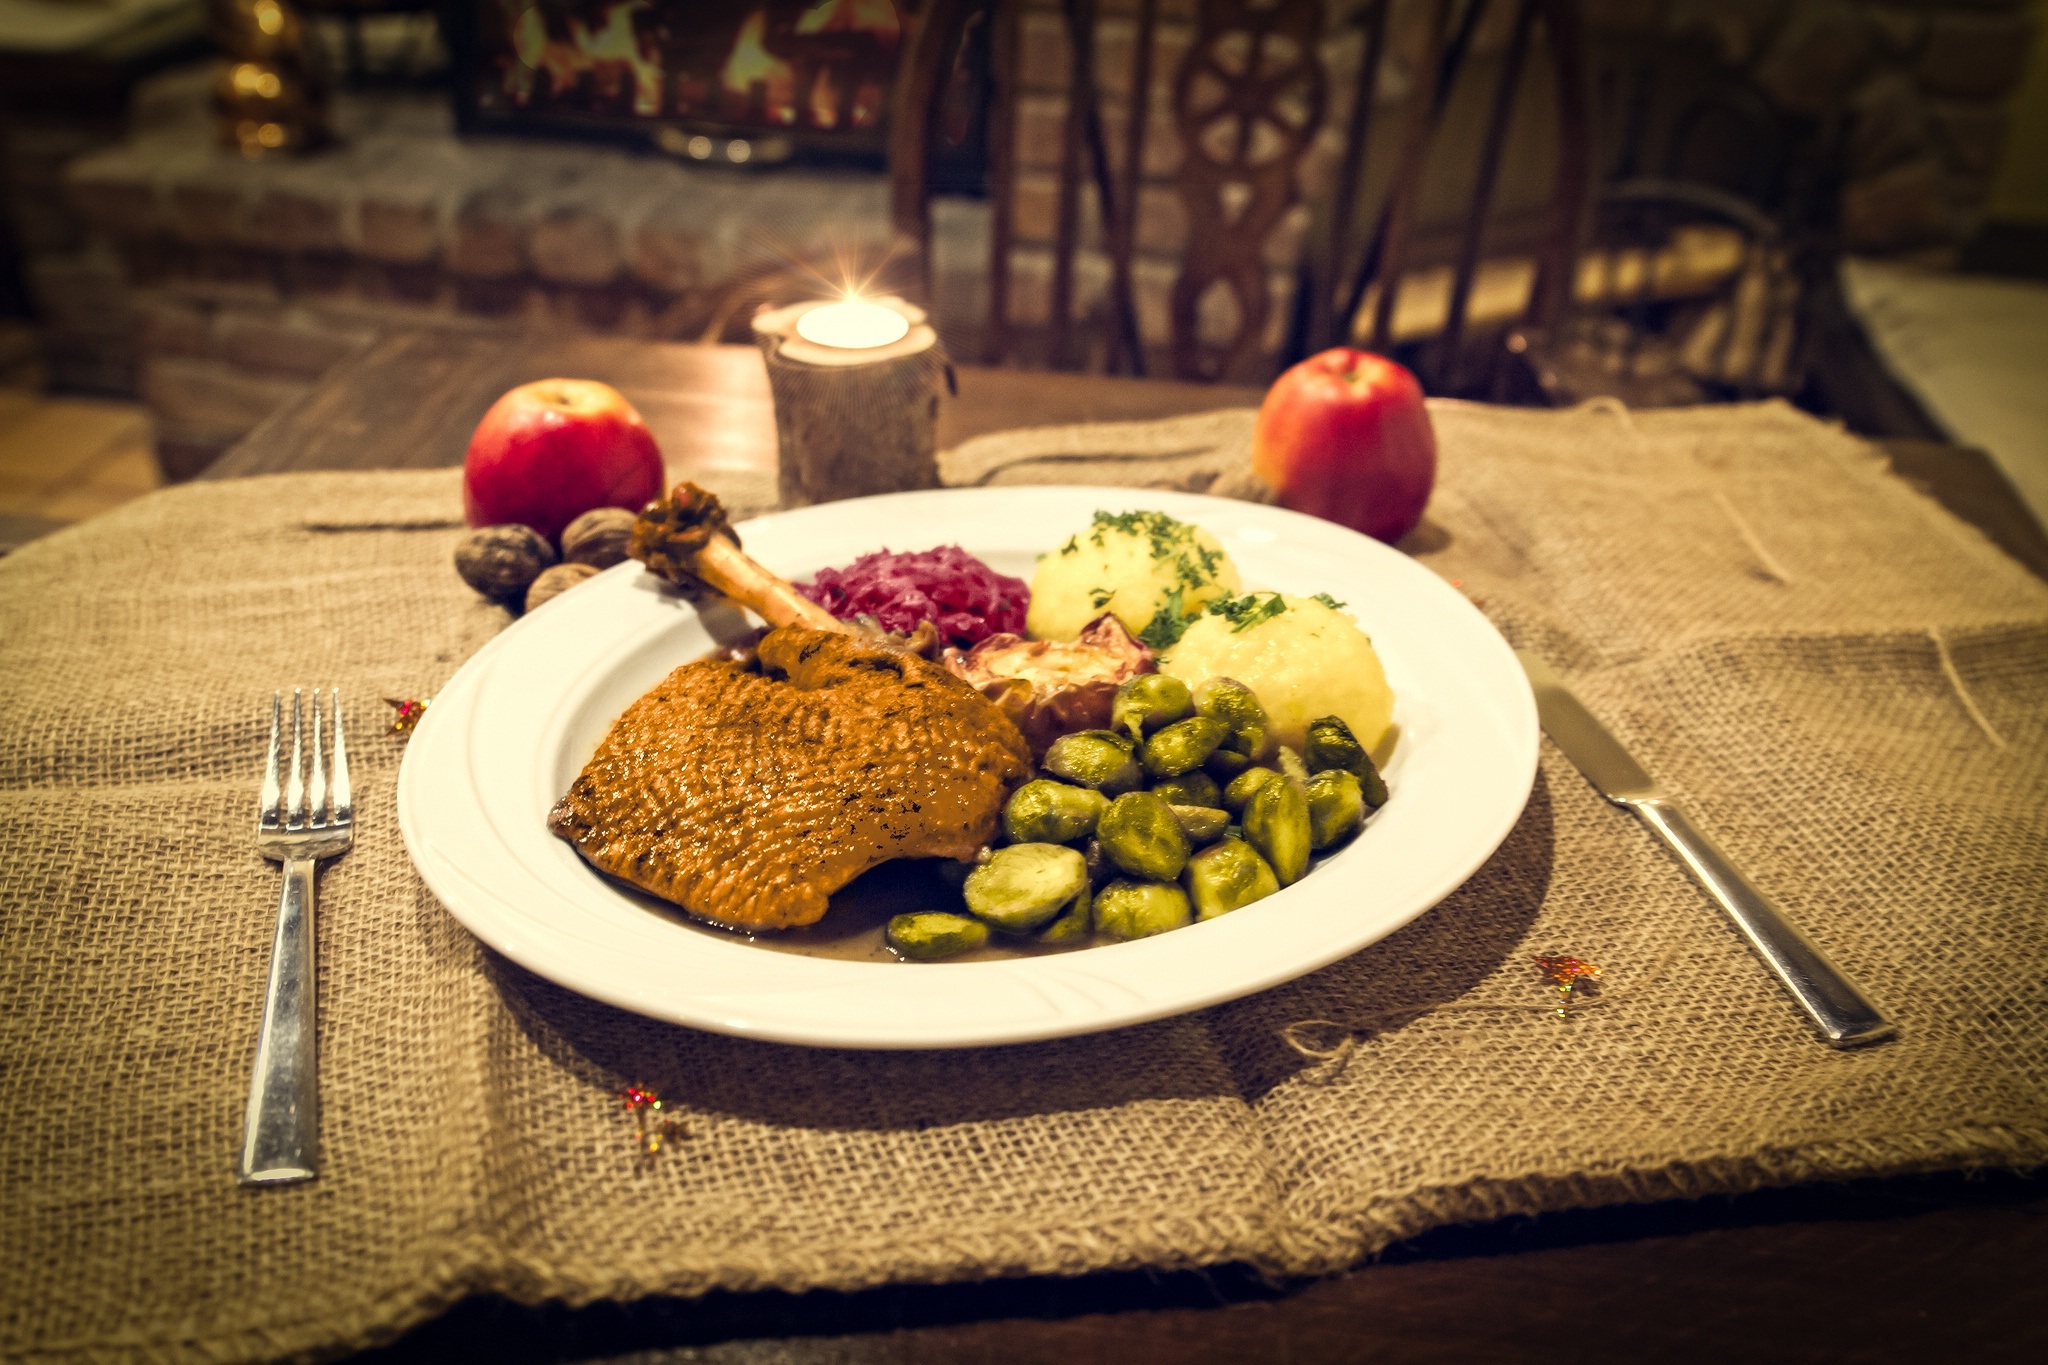
restaurant, rustic, dish, meal, food, produce, breakfast, christmas, eat, lunch, dinner, goose, fry, tradition, dine, st martin, supper, brunch, christmas food, roast goose, geese eat, food christmas